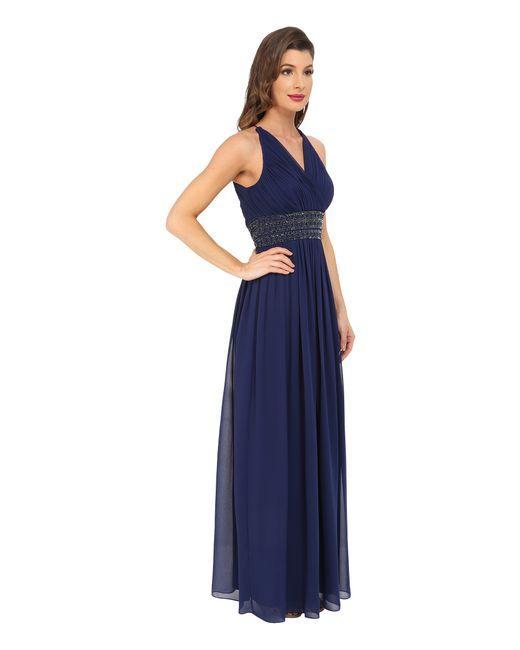
königsblaues langes Maxi für Frauen